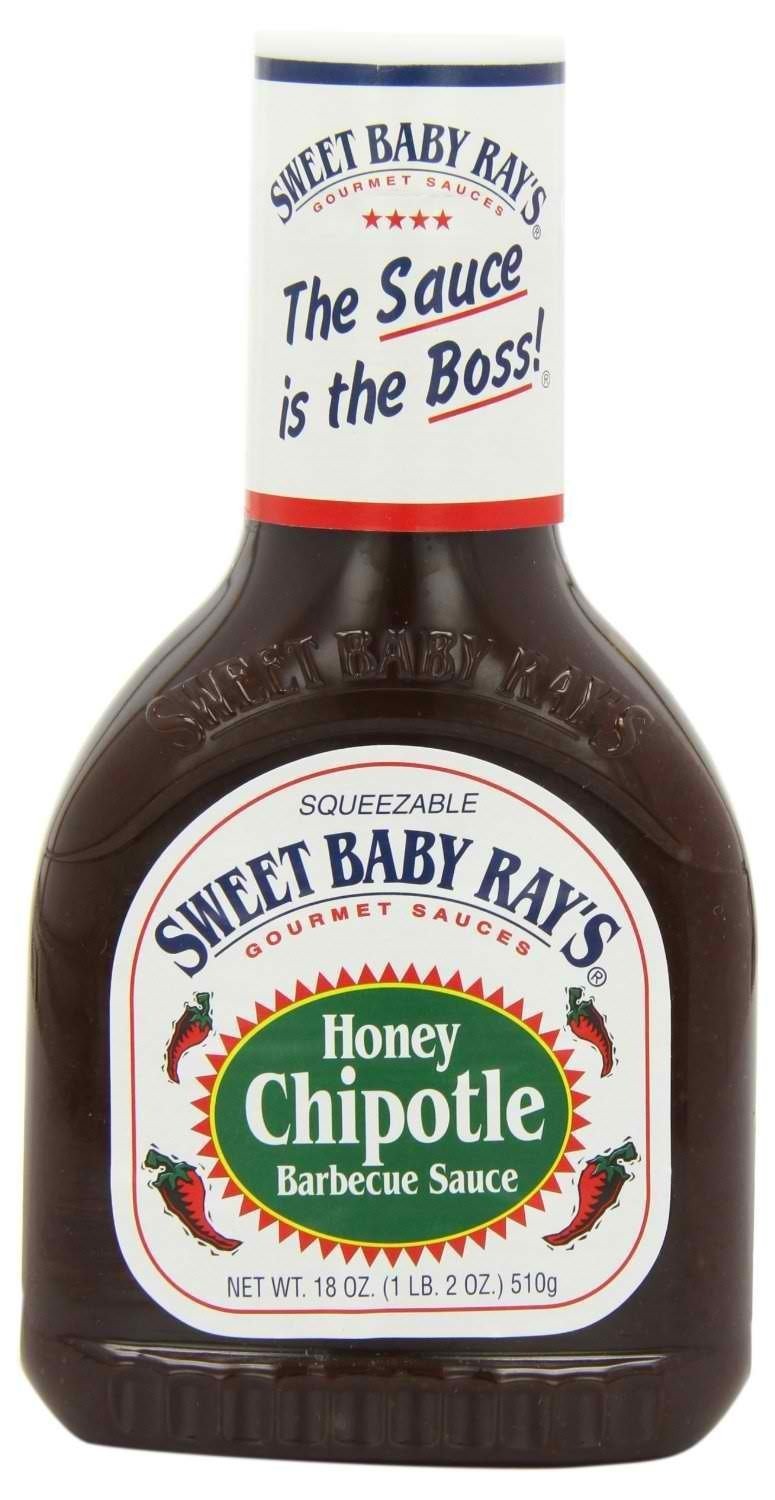
Item Name: Sweet Honey Chipotle Barbecue Sauce 18FZ (Pack of 12)
Bullet Point 1: Gluten-Free Sweet Baby Ray's Honey Chipotle Barbecue Sauce
Bullet Point 2: Package size of 18.0 oz
Bullet Point 3: Unit Price of $3.16
Bullet Point 4: A gourmet sauce in a squeezable bottle. Gluten free.
Product Description: For sure, the spiciest sauce from Sweet Baby Ray's, the smoky chipotle peppers provide a deep heat beneath the layer sweet honey and vinegar. Fire it up on your next Mexican dish or add a little as topping on nachos.
Value: 216.0
Unit: Fl Oz

Price: 2.52